Kabaty Woods

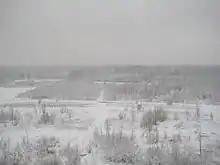
Kabaty Woods in snow

The Kabaty Woods are named after Kabaty, a village that once stood on the picturesque banks of the Vistula River.